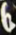
Number: 6